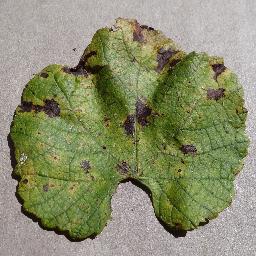
Label: Grape___Leaf_blight_(Isariopsis_Leaf_Spot)